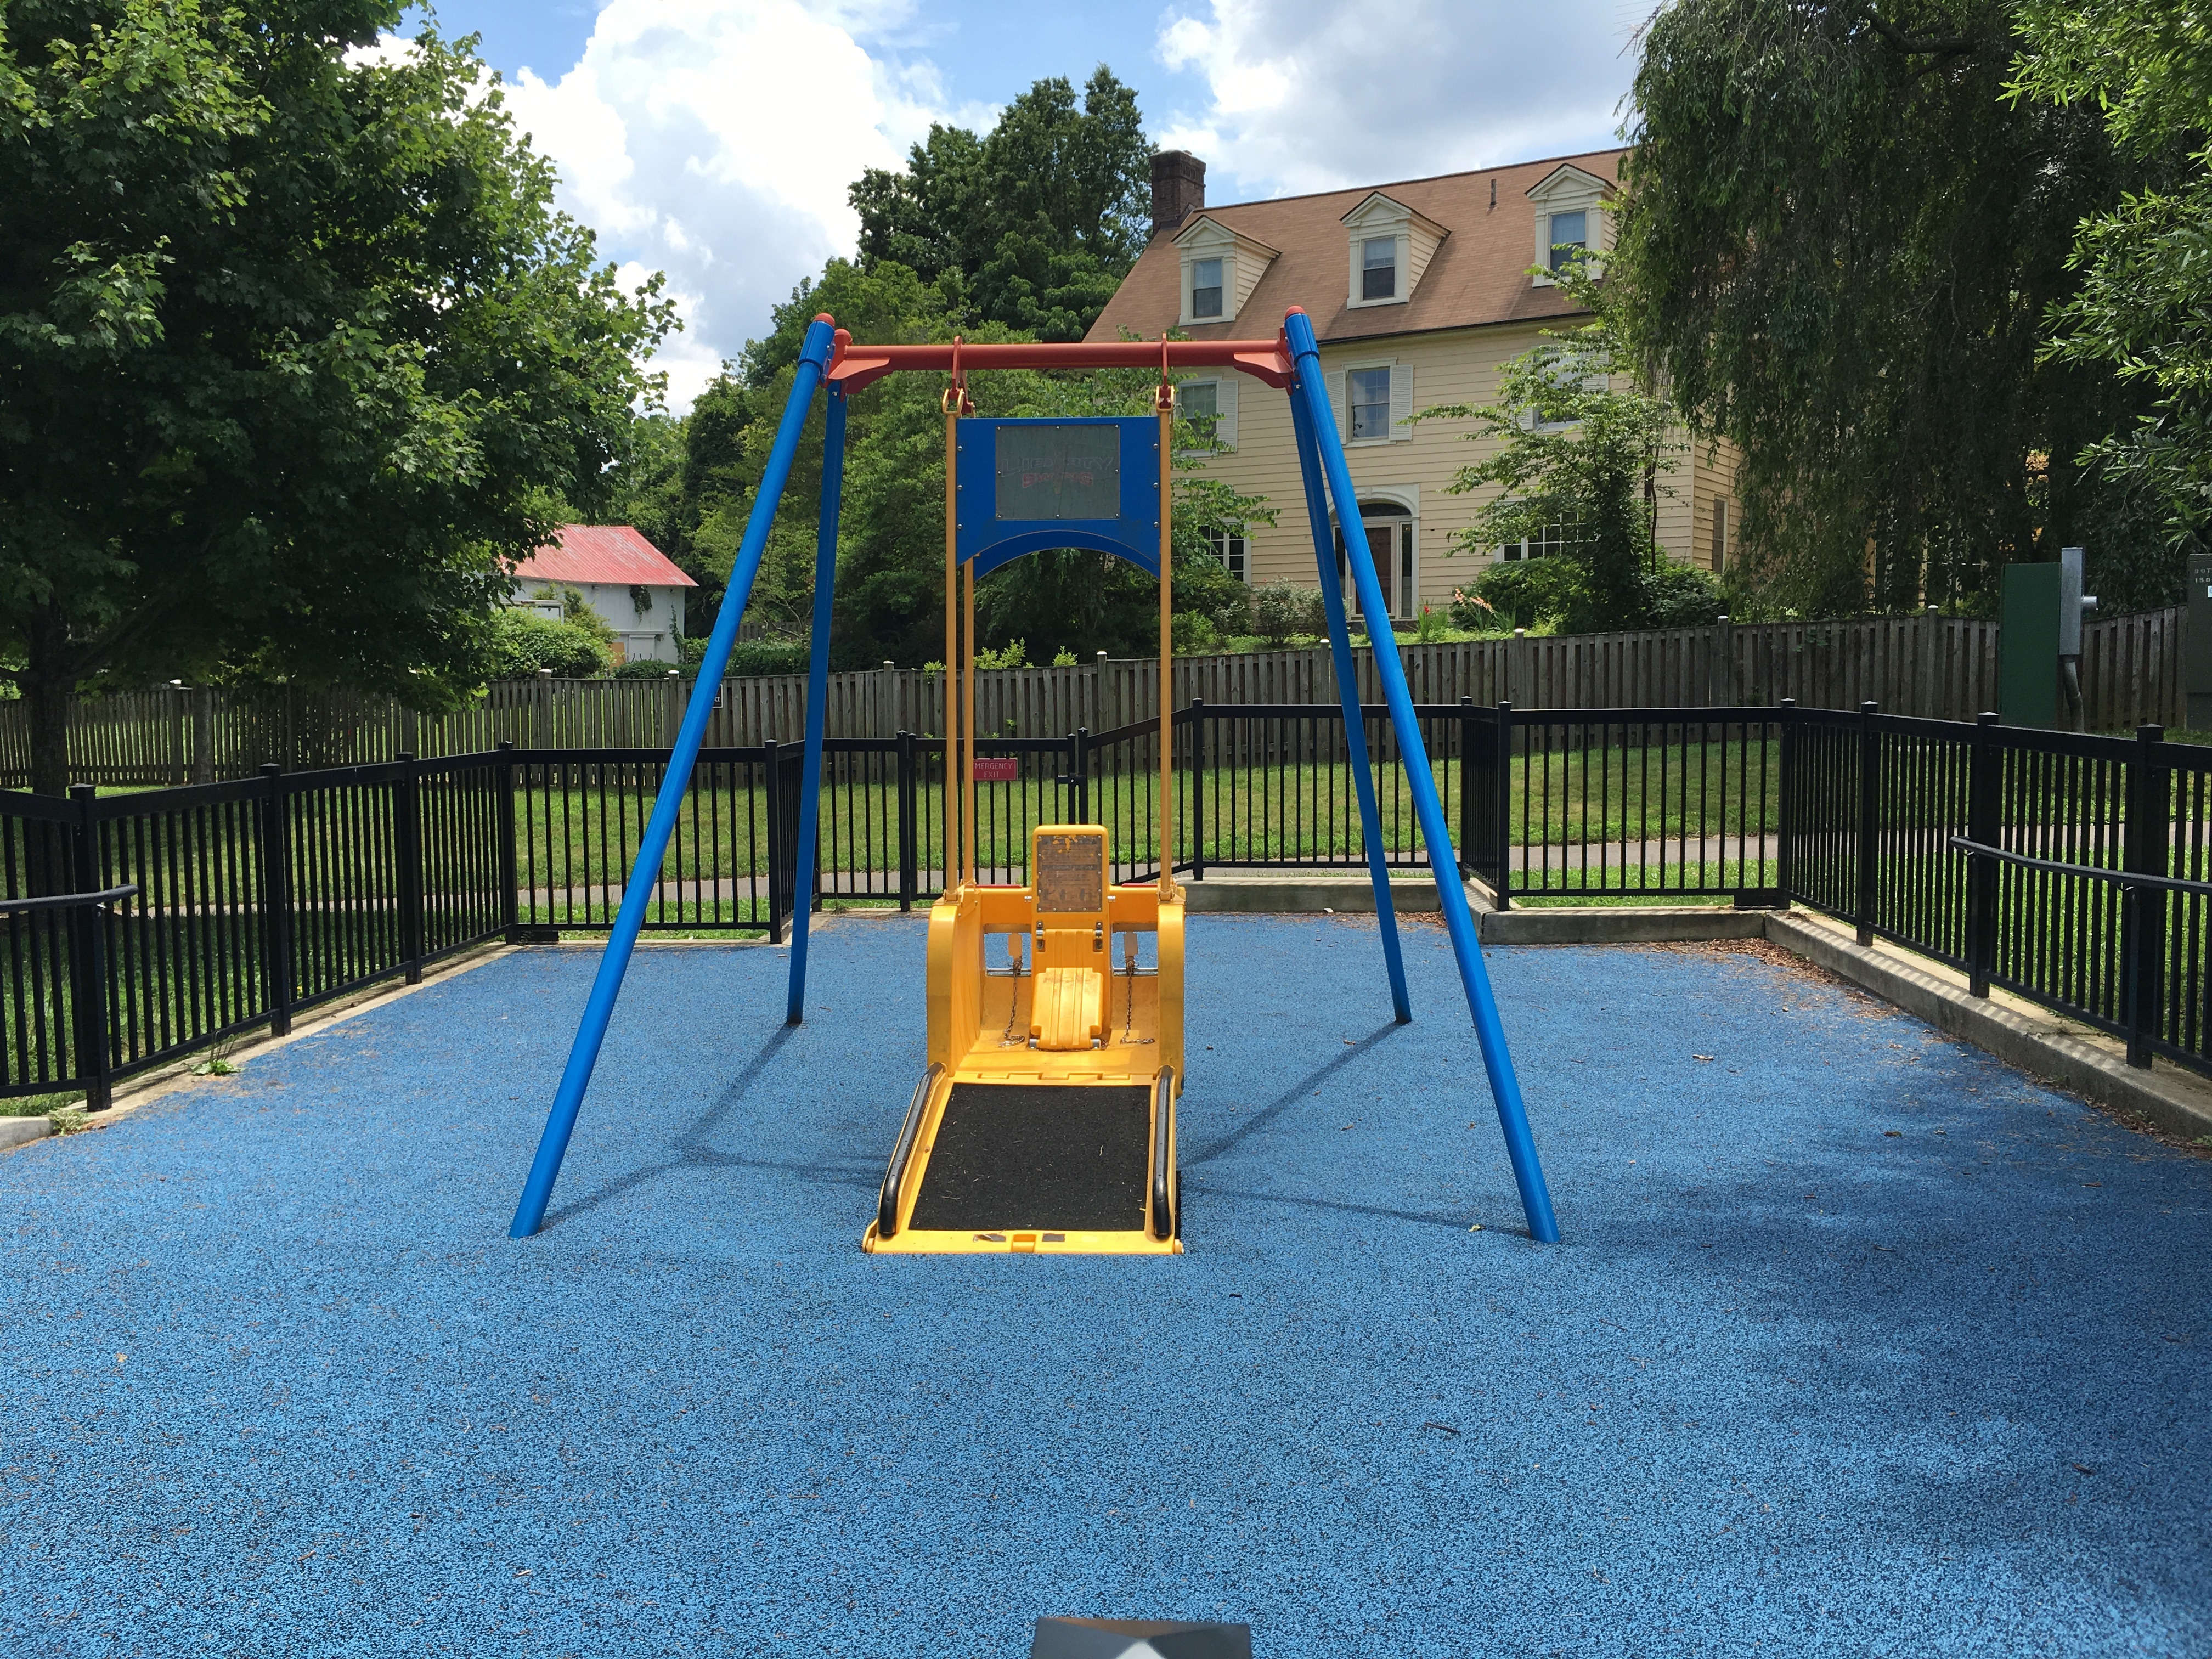
play, city, recreation, backyard, leisure, public space, wheelchair, playground, handicapped accessible, outdoor recreation, geographical feature, human settlement, outdoor play equipment, playground slide